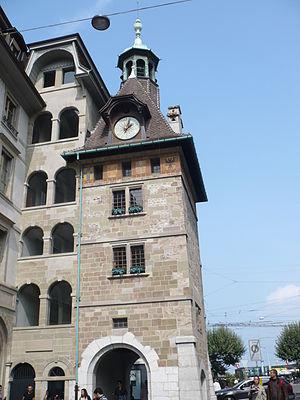
La place du Molard est une place de la ville de Genève en Suisse. C’était historiquement le principal port et le centre économique au XVIᵉ siècle.